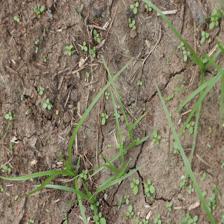
Label: Grass